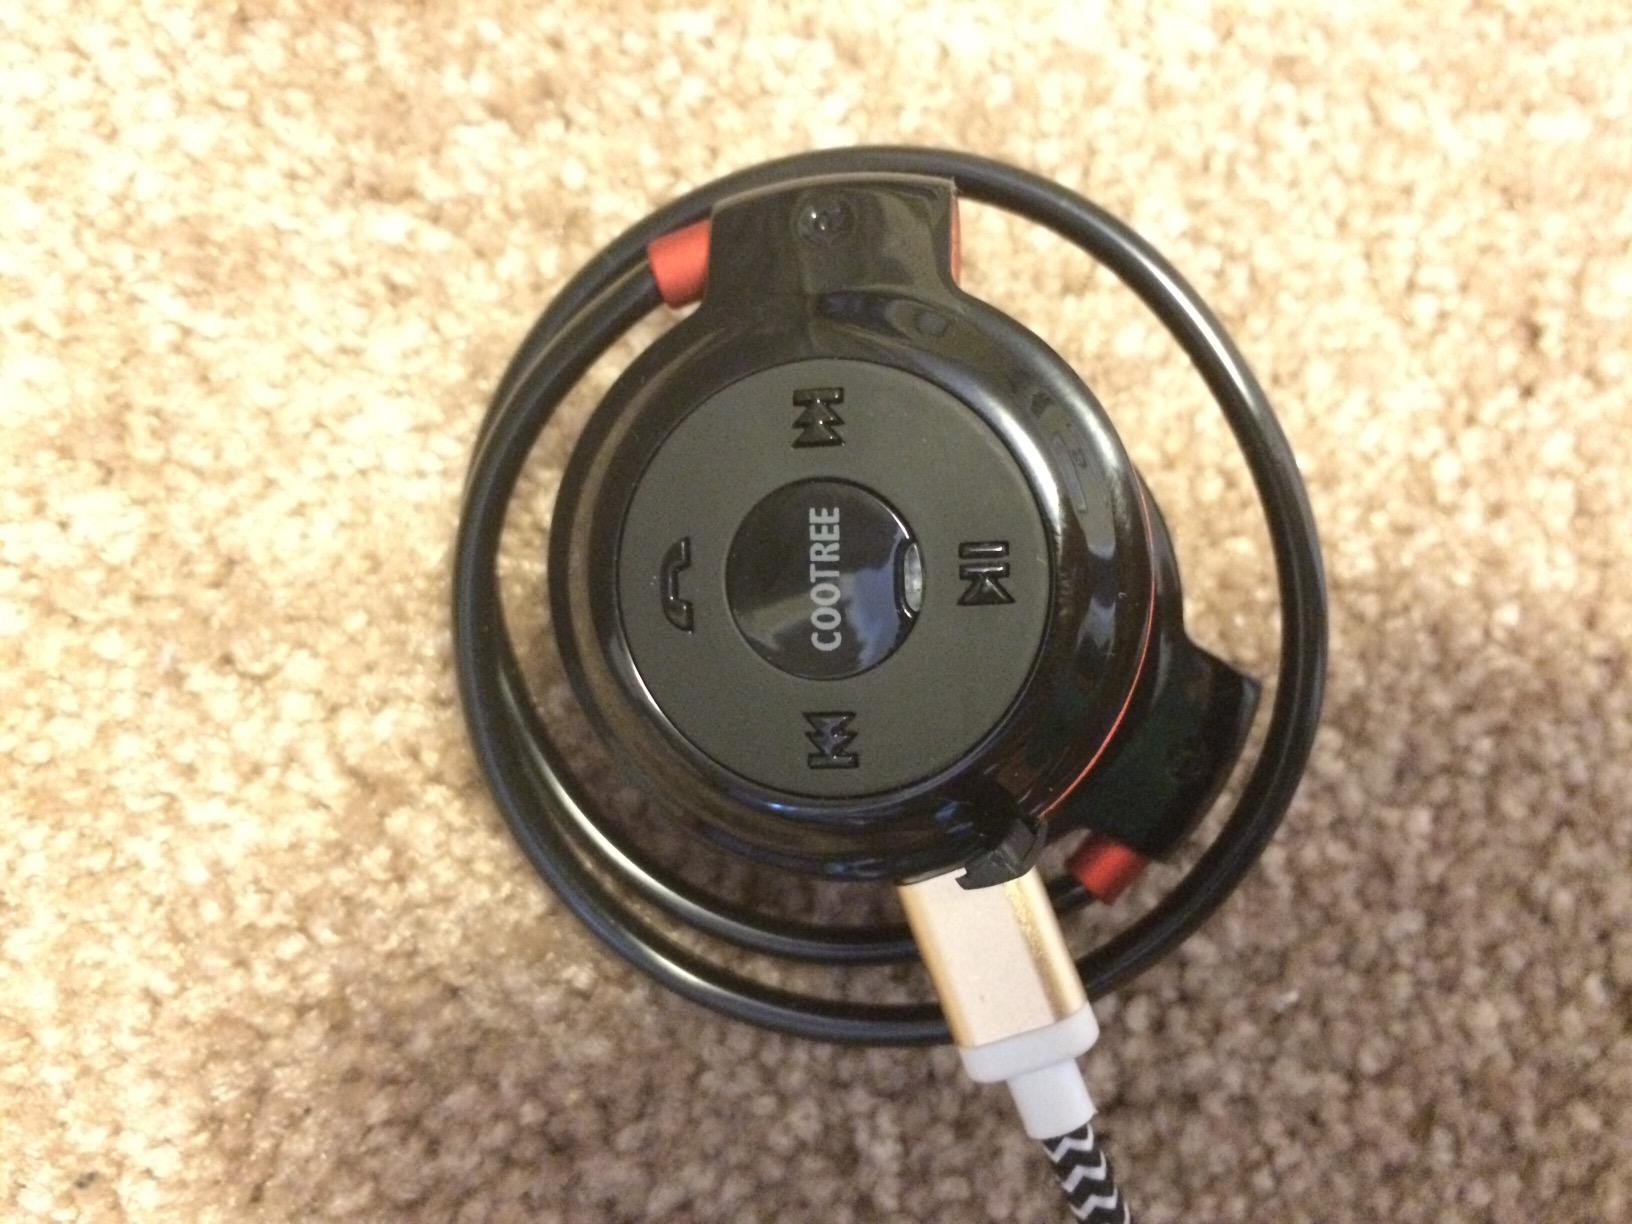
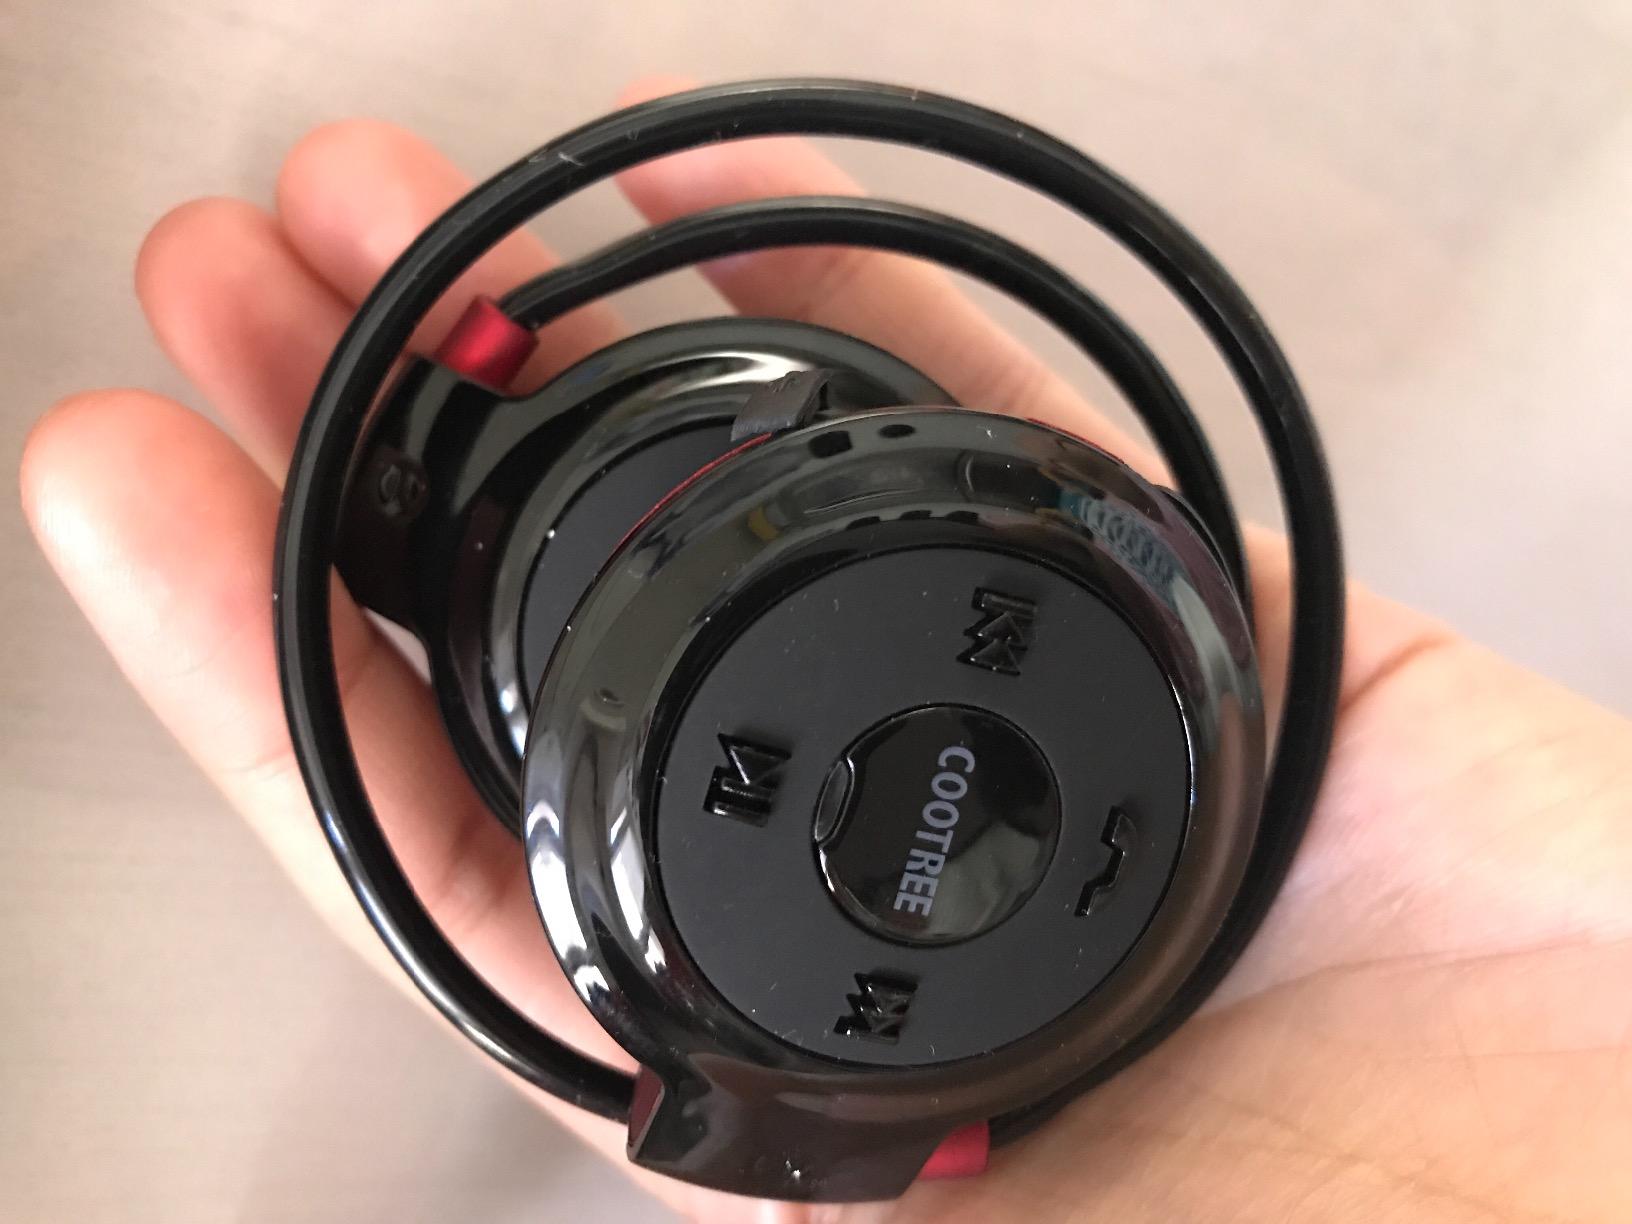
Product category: headphones
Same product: yes